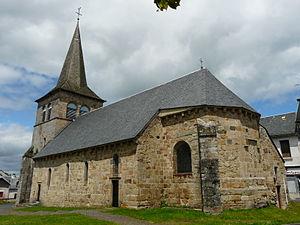
L'église Saint-Pierre de Messeix, Puy-de-Dôme, France.
L'église Saint-Pierre est une église catholique située à Messeix, en France.
Cet article recense une partie des monuments historiques du Puy-de-Dôme, en France.
Cet article recense les monuments historiques français classés en 1916.